Georgann Johnson

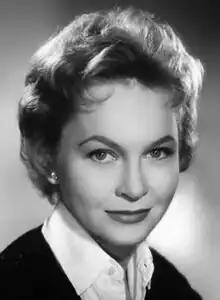

Georgann Johnson (born Georgia Anne Johnson, August 15, 1926 – June 4, 2018) was an American stage, film, and television actress. She was also known as Georgiann Johnson and Georgianne Johnson.